Coritiba Foot Ball Club

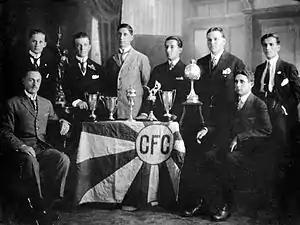
João Viana Seiler, first president

The search for a football ground began and the "Hipódromo do Guabirotuba" (Guabirotuba Horse Racing Track) was chosen. It was also the home of the "Jockey Clube do Paraná" until 1955. Bleachers were needed to accommodate spectators, and after the new stadium was retrofitted for football, it was named "Prado de Guabirotuba". The inauguration took place on 12 June 1910, before a match against "Ponta Grossa Foot Ball Club" (the new name of Clube de Foot Ball de Tiro Pontagrossense). Coritiba won the match 5–3. It was the first football match in Curitiba and was viewed by 200 spectators. Coritiba went on to play at Prado de Guabirotuba until 1917.